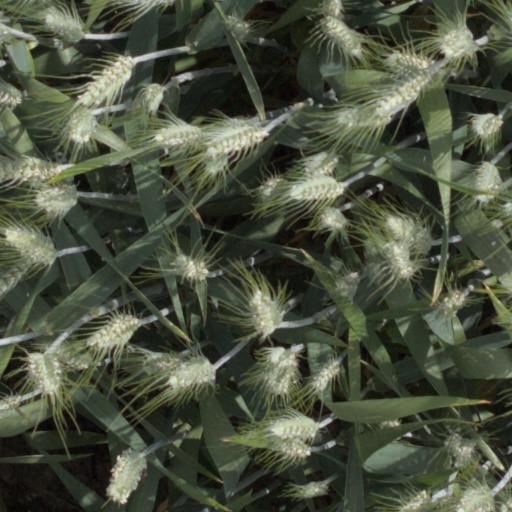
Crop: wheat